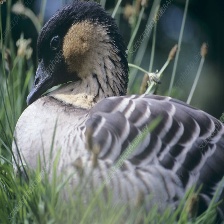
Species: HAWAIIAN GOOSE
Scientific name: BRANTA SANDVICENSIS
ImageNet parent category: goose